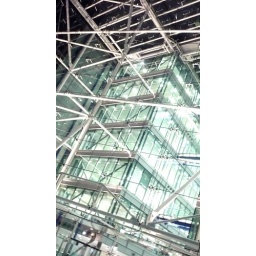
That big shiny building by Tower Bridge